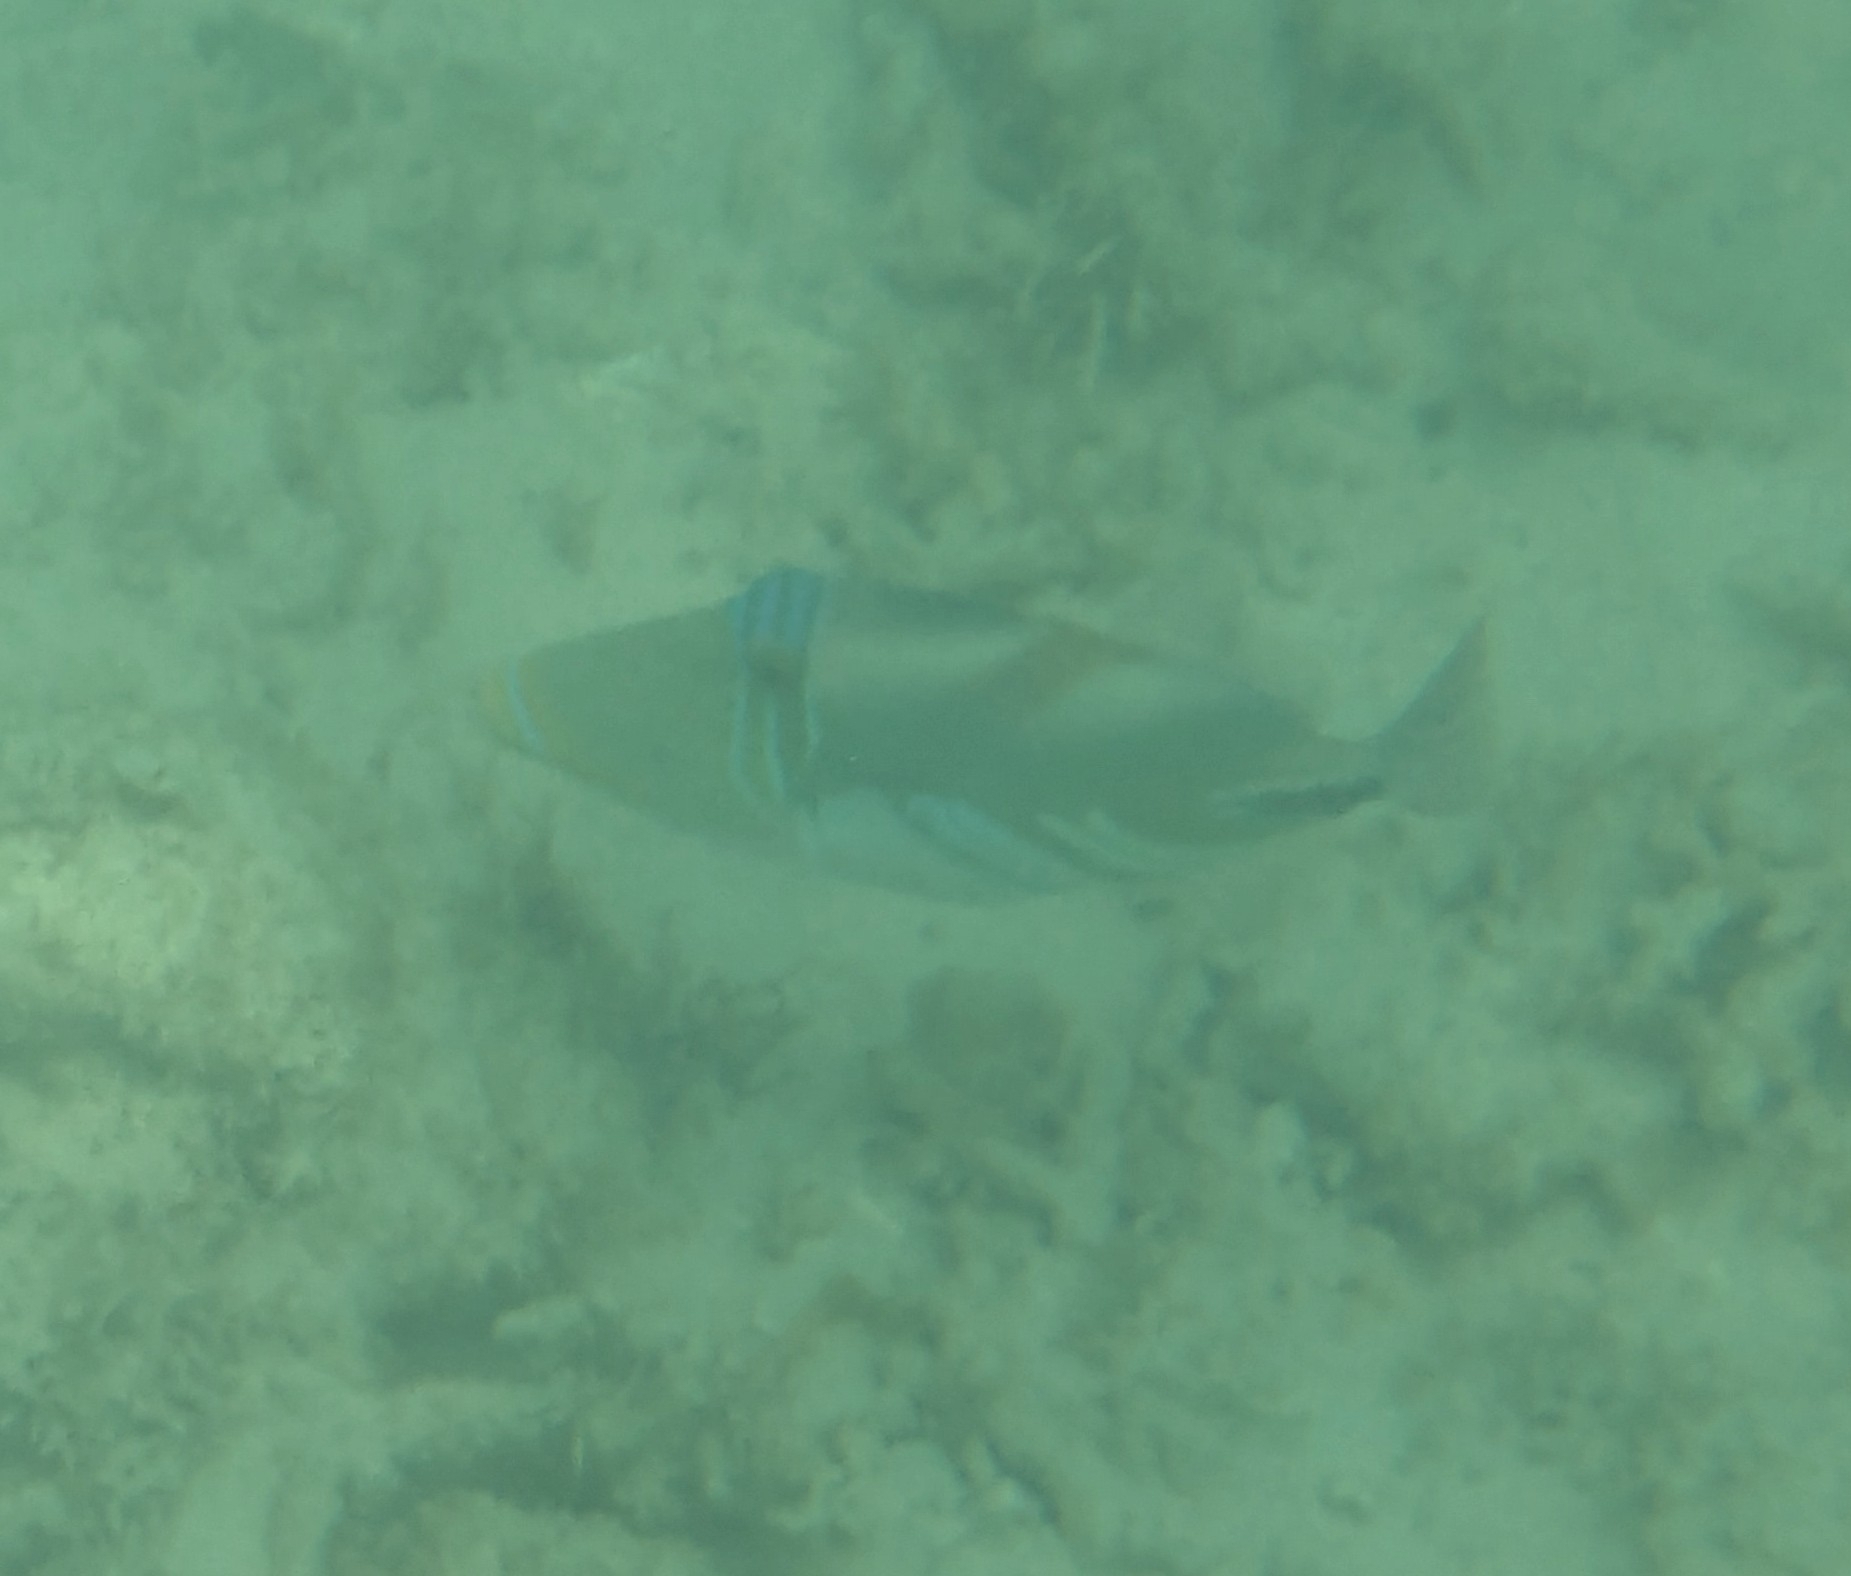
Rhinecanthus aculeatus (Lagoon Triggerfish)